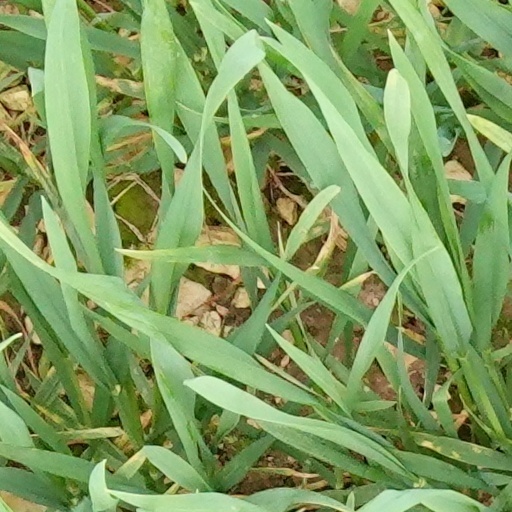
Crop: wheat